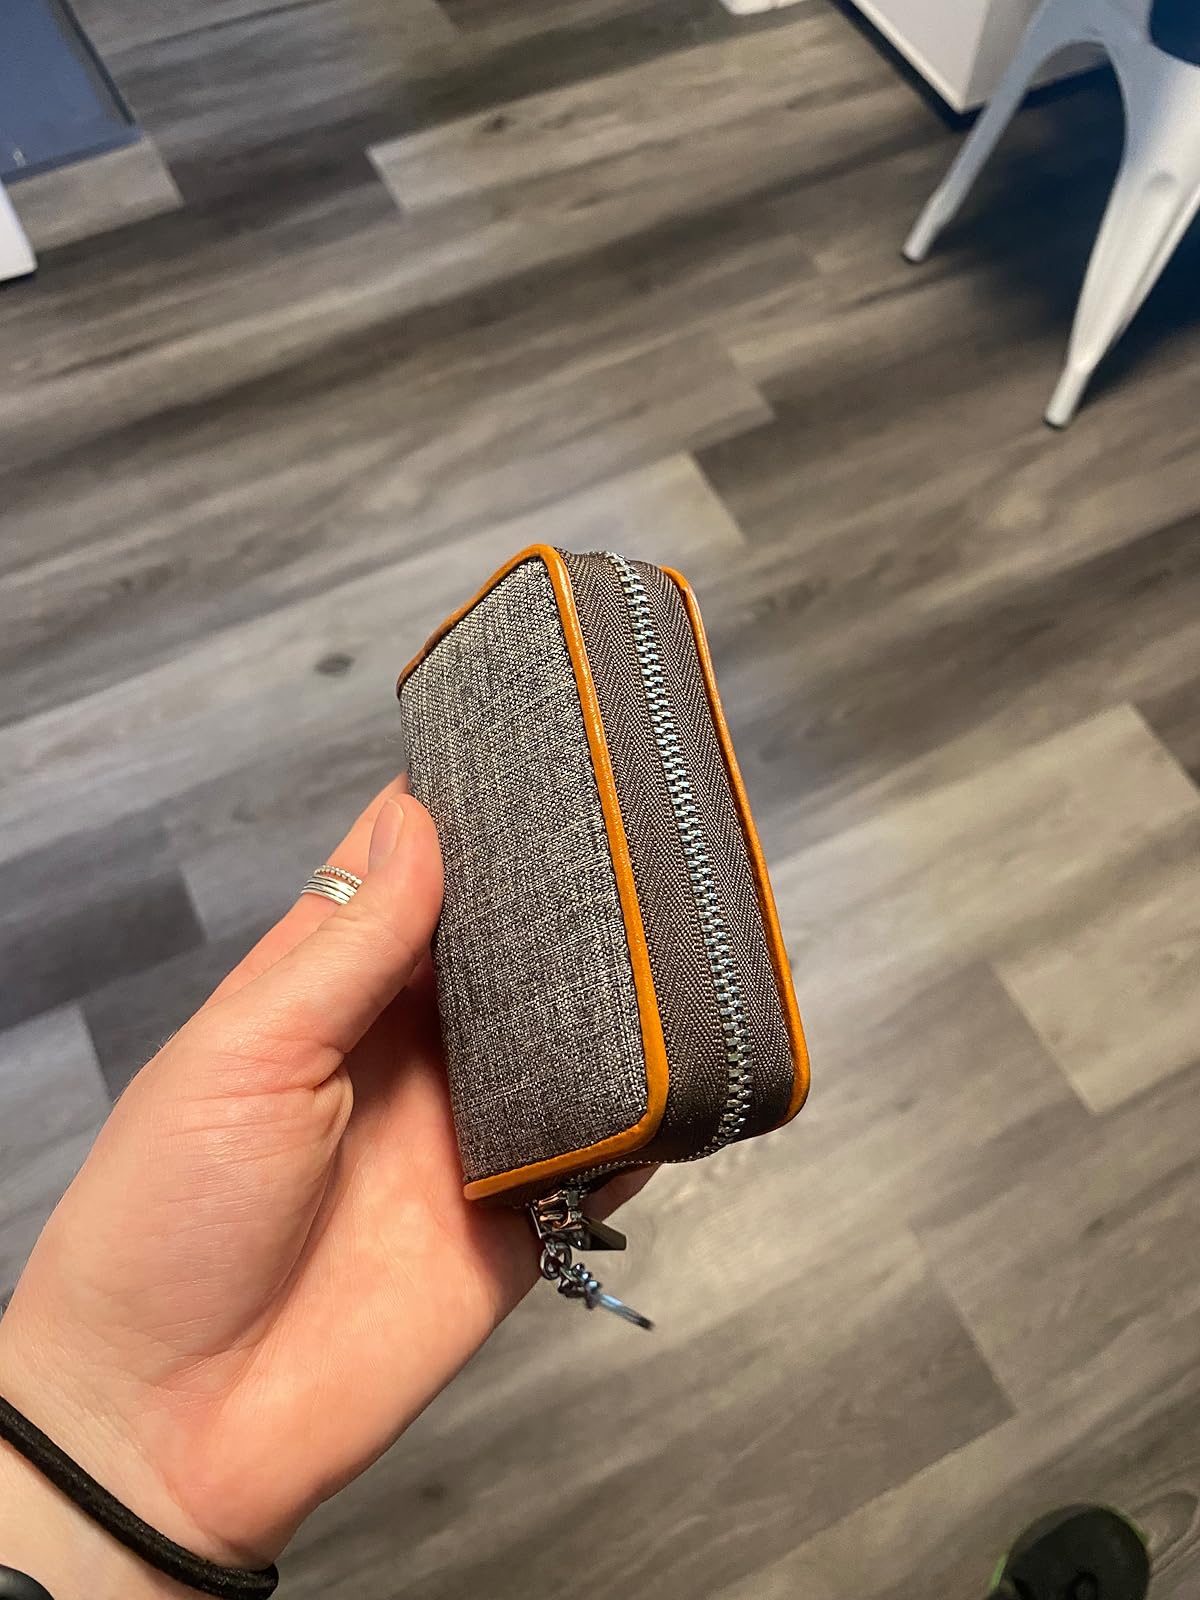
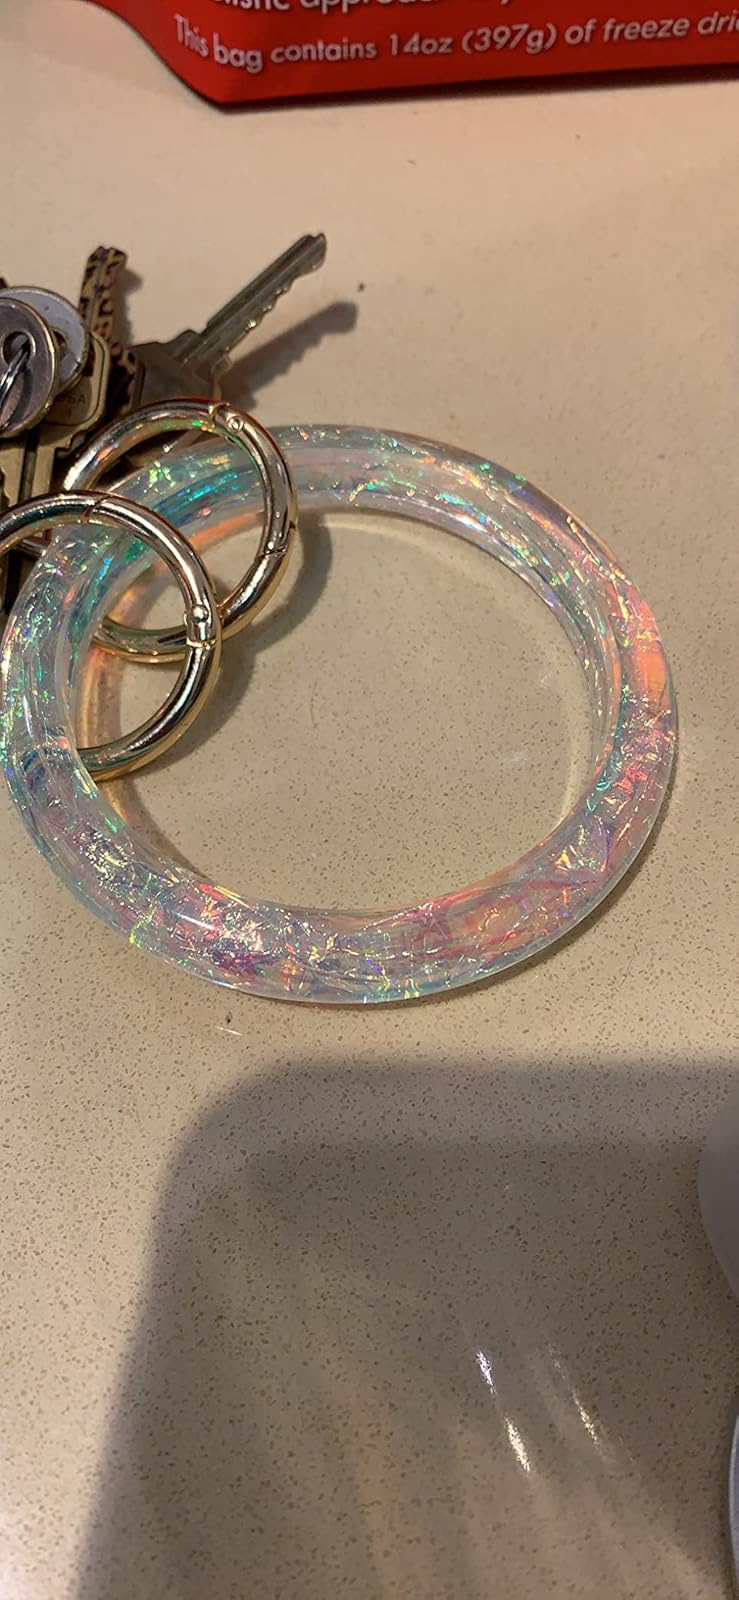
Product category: accessories_keychain
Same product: no